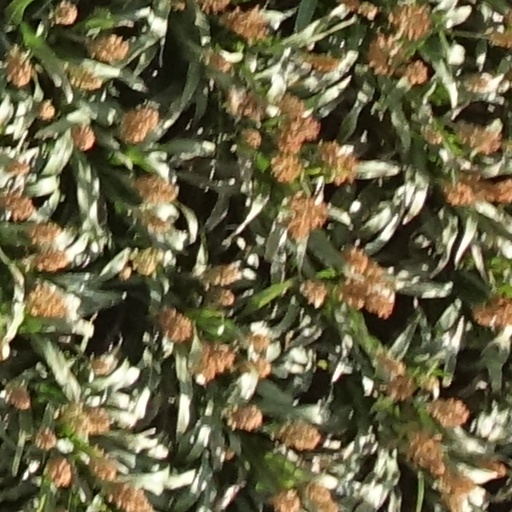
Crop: sorghum